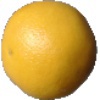
Label: Grapefruit White 1